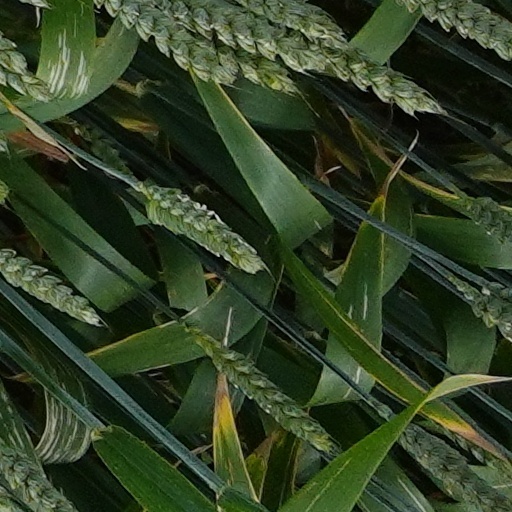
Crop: wheat